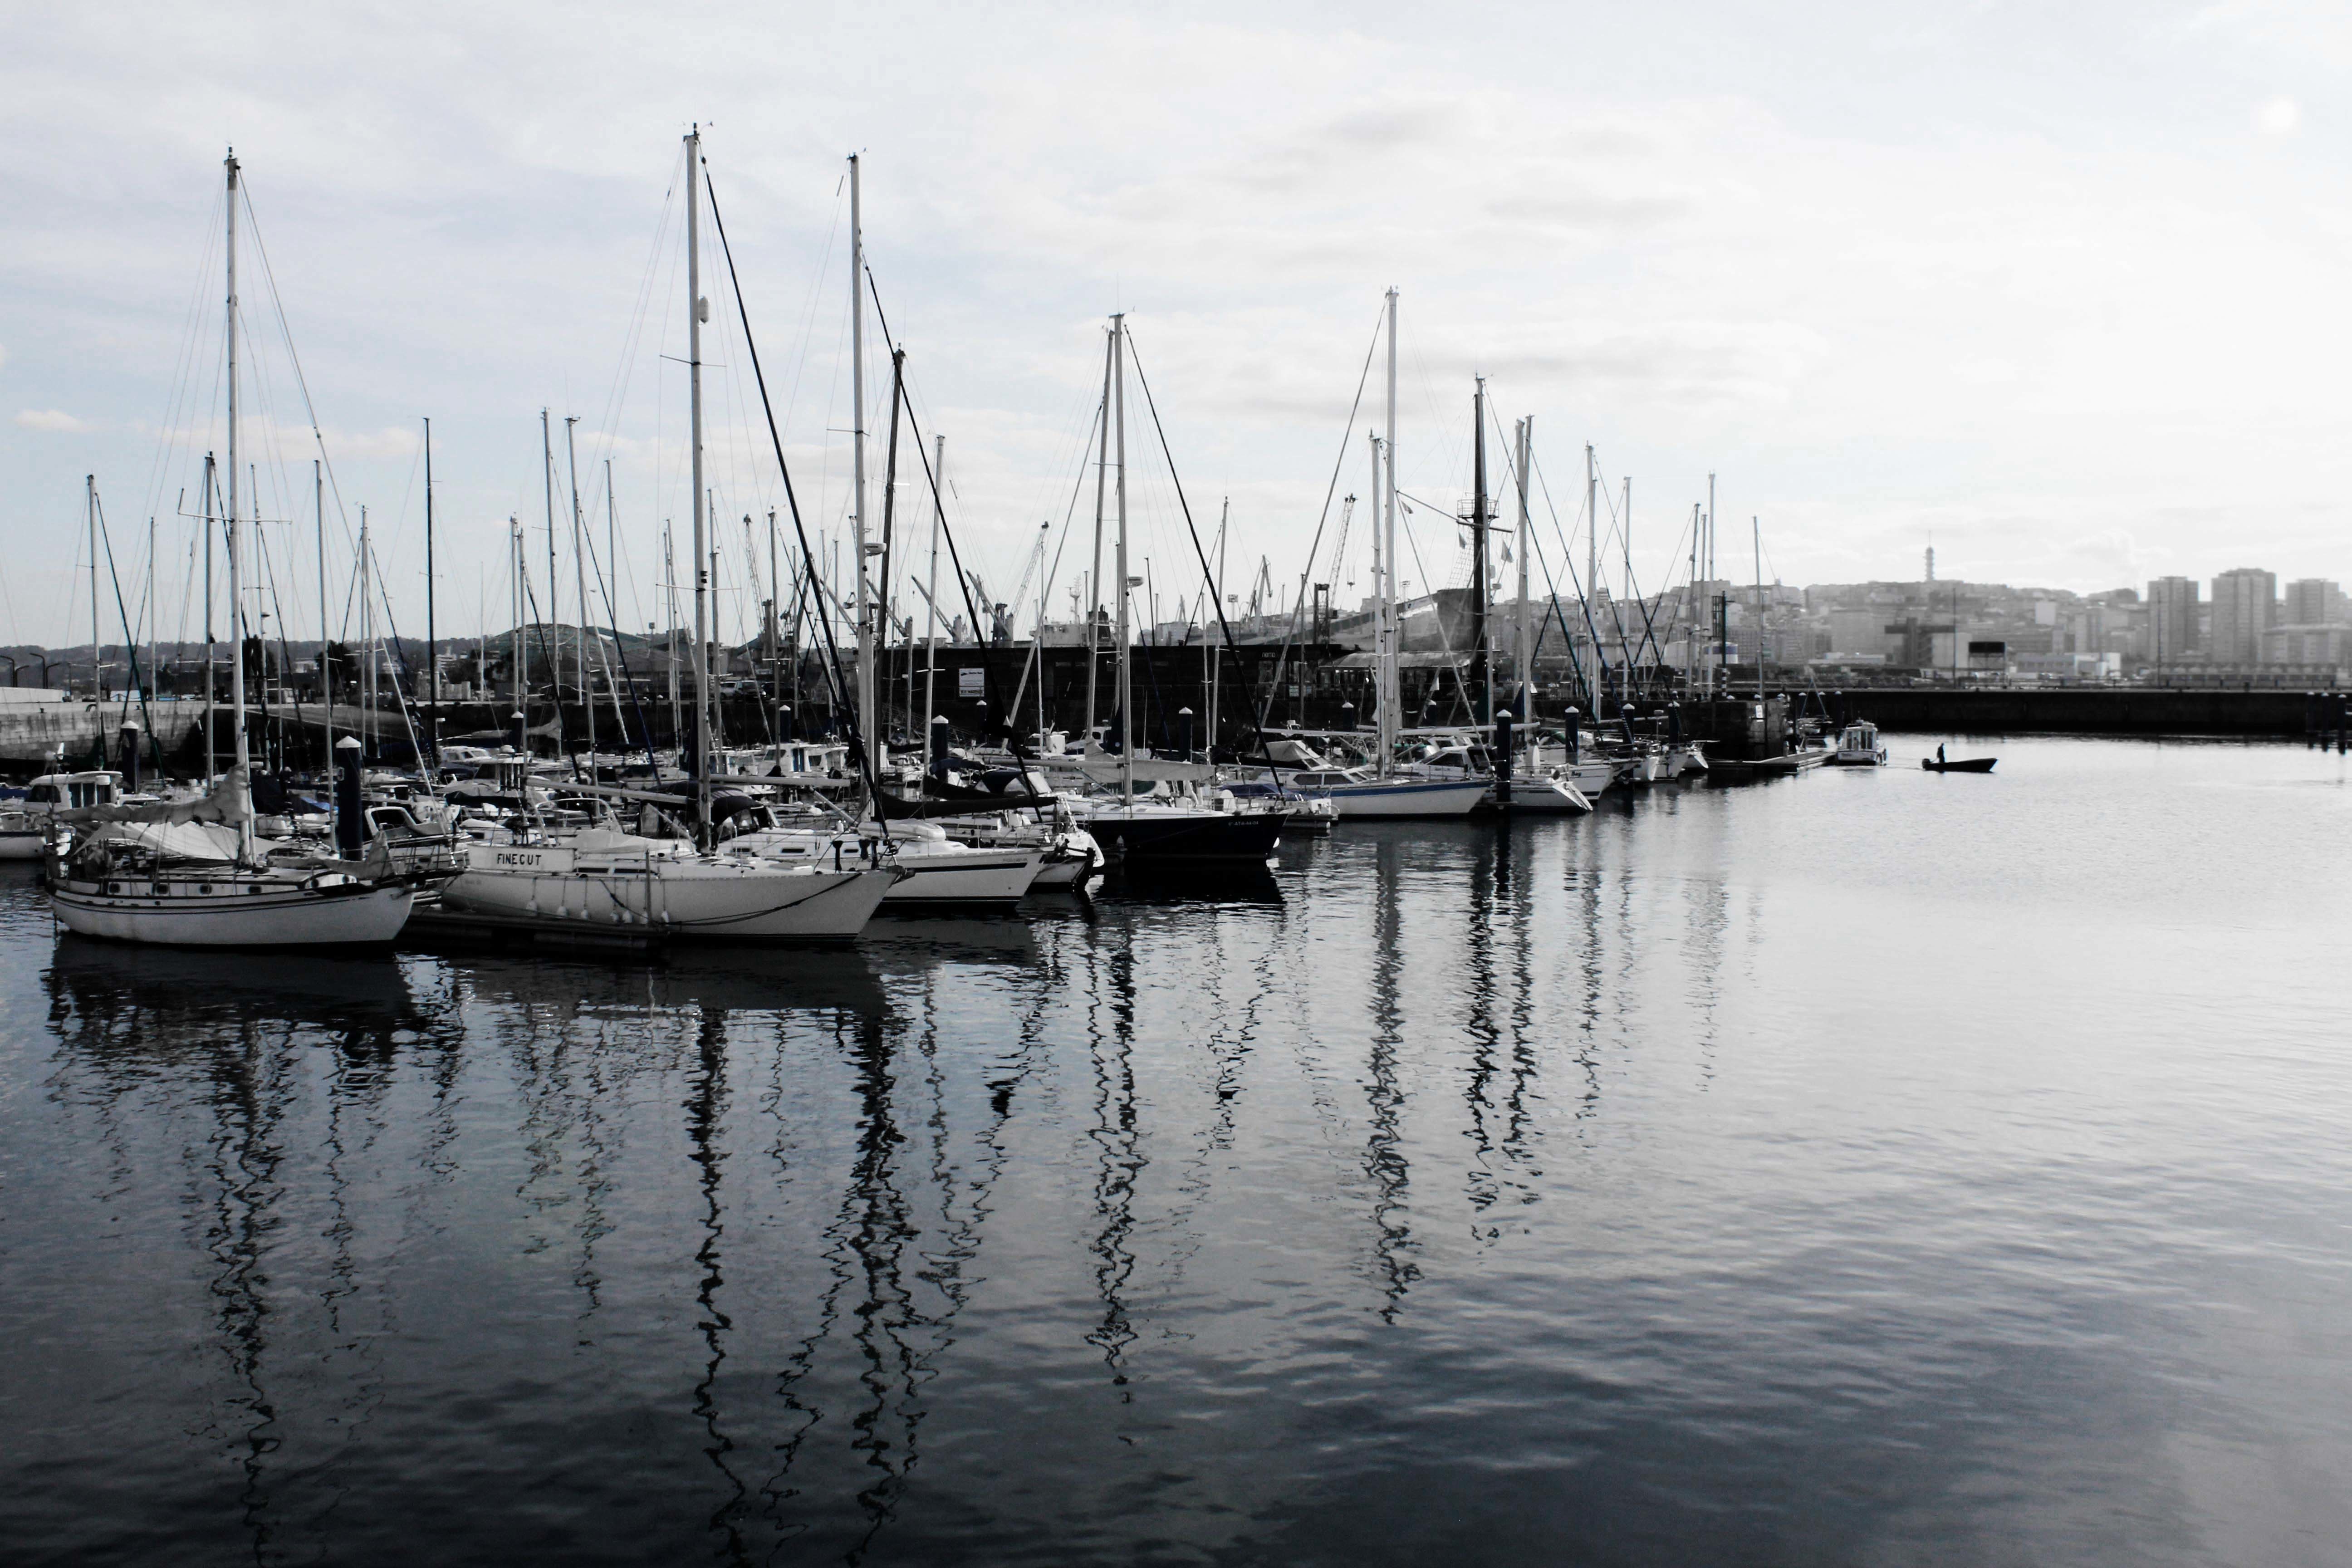
sea, dock, boat, reflection, vehicle, bay, harbor, marina, port, watercraft